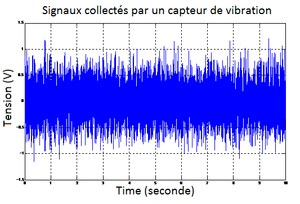
Figure créeé par l'auteur: Signaux collectés par un capteur de vibration
Recherche sur les méthodes de traitement des signaux de vibrations, application dans le diagnostic des défauts des systèmes mécanique reste un défi pour les chercheurs. Pendant le fonctionnement, un défaut précoce dans le système de transmission génère des oscillations avec des caractéristiques de fréquence différentes. Chaque type de défaut correspond à une fréquence spécifiée. En analysant la spectre des signaux collectés, on peut déterminer ces fréquences.